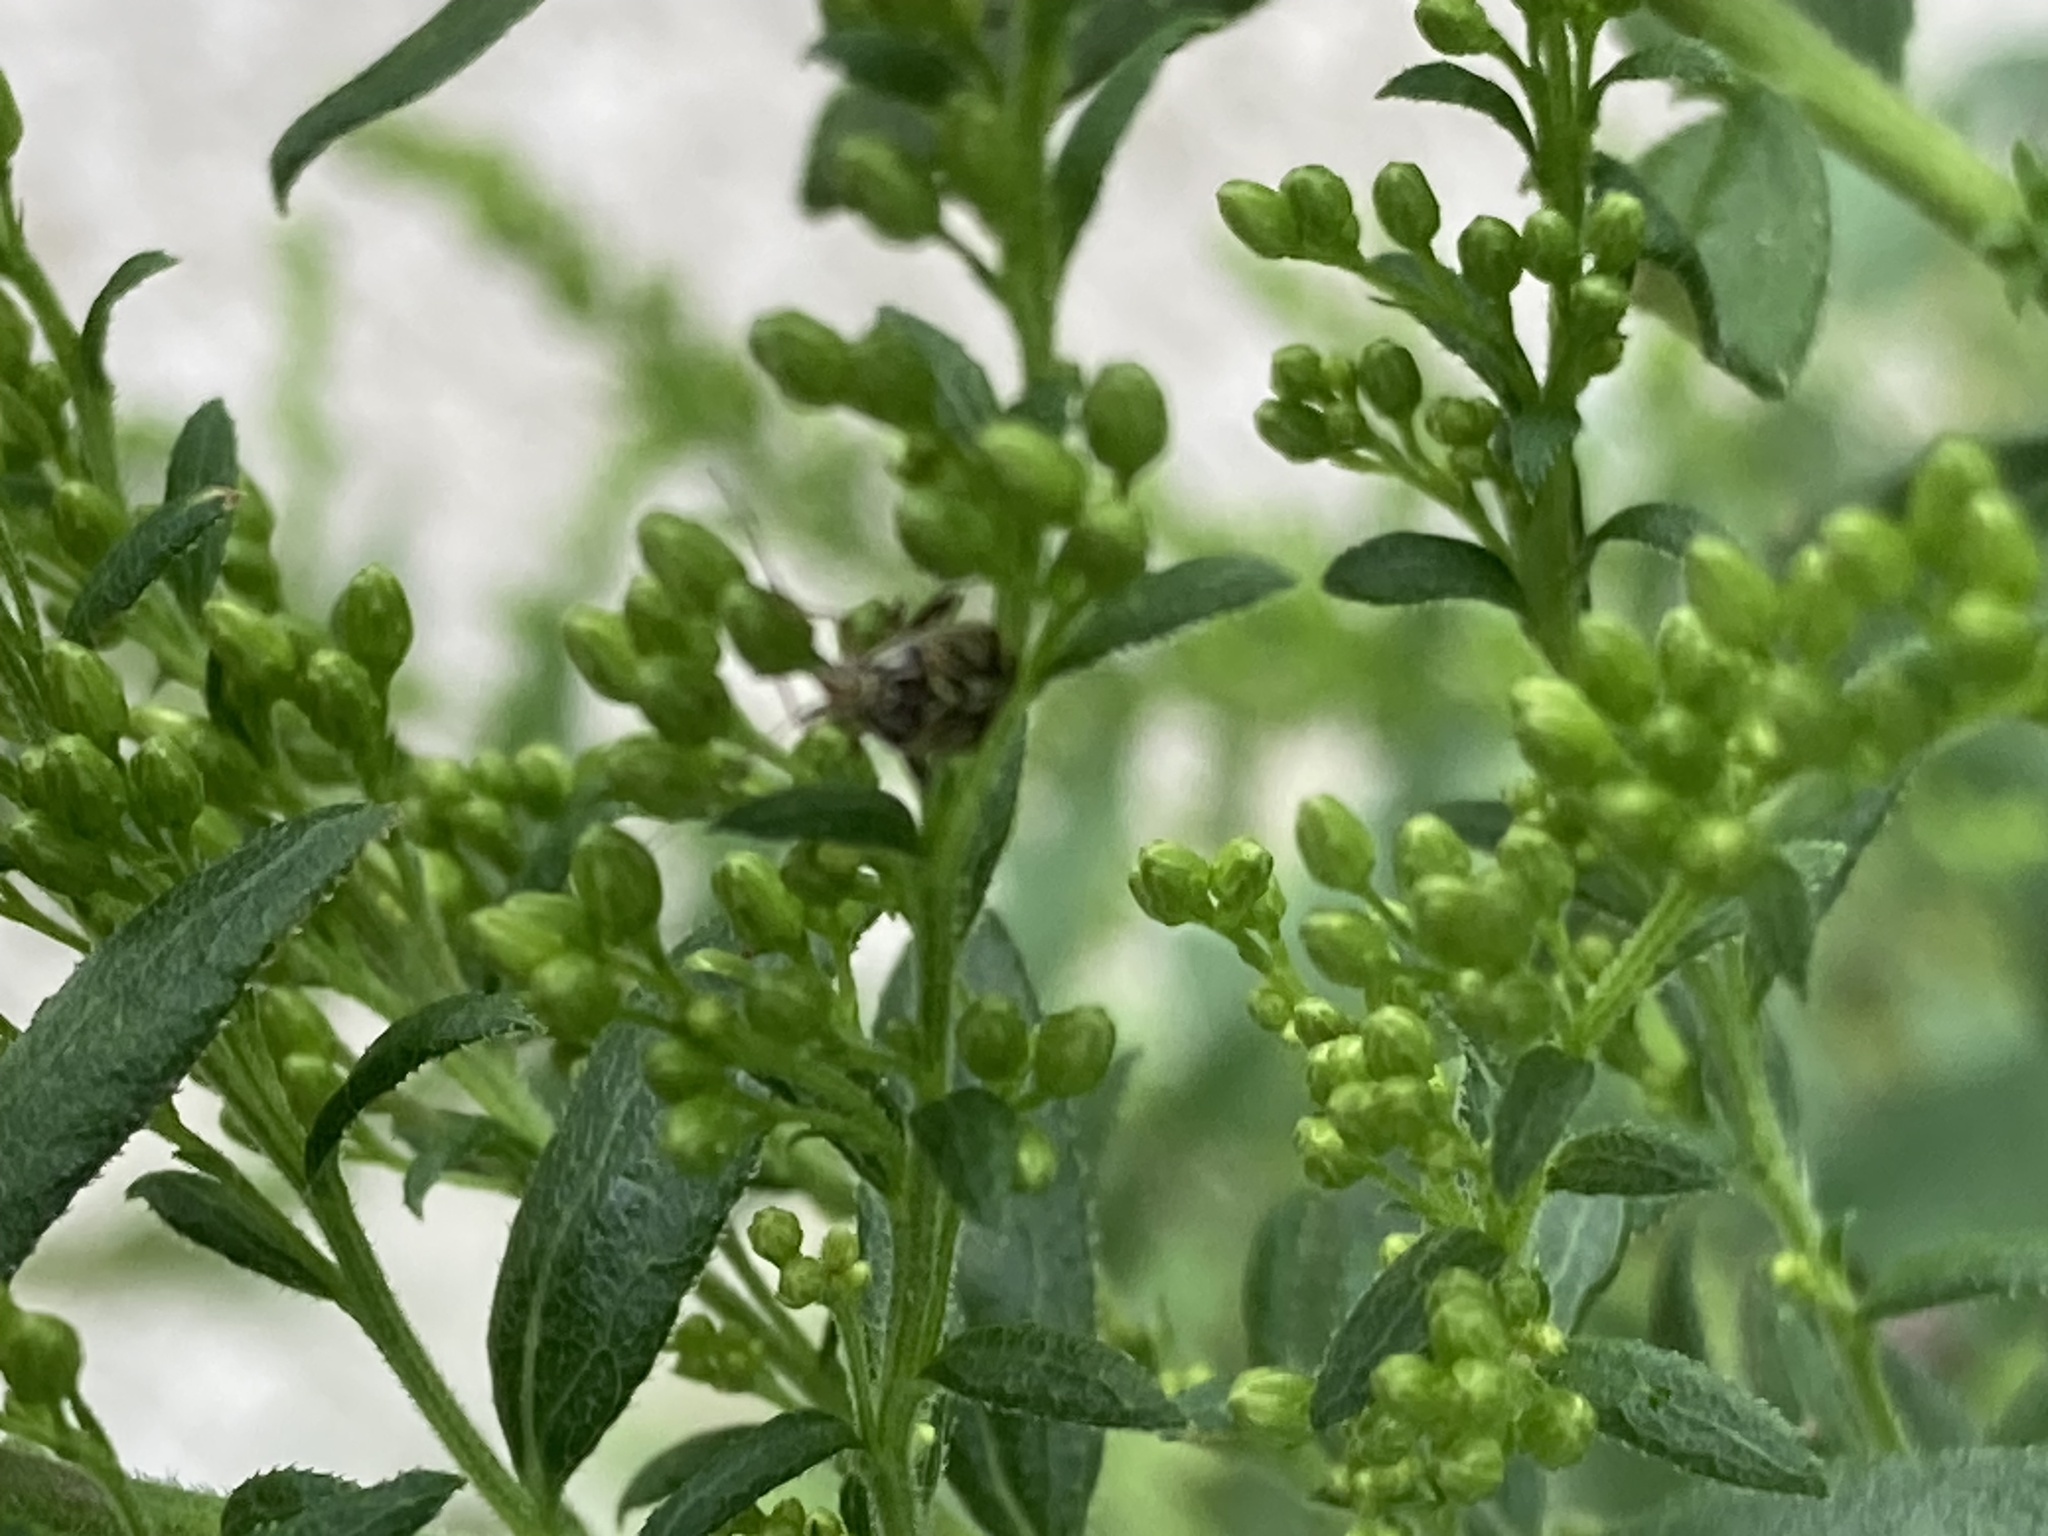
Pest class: lygus_bug